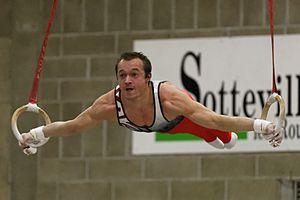
Danny Rodrigues le 26/02/2011 à Sotteville (quarts de finale de la Coupe de France)
Danny Rodrigues, ou Danny Pinheiro-Rodrigues, est un gymnaste artistique français, né le 16 avril 1985 à Rouen.